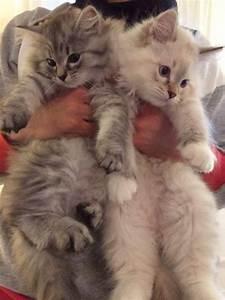
cat